Mayes C. Rubeo

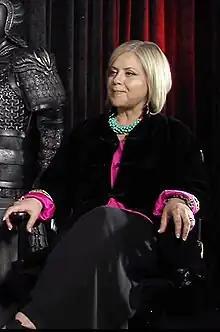
Mayes Rubeo interviewed by Dulce Osuna in 2017

Mayes Castillero Rubeo (born 1962) is a Mexican costume designer. She is known for her work on the films "Apocalypto" (2006), "Avatar" (2009), "John Carter" (2012), "World War Z" (2013), "Warcraft" (2016), "" (2017) and "Jojo Rabbit" (2019), the lattermost of which earned her Academy Award and BAFTA Award nominations.